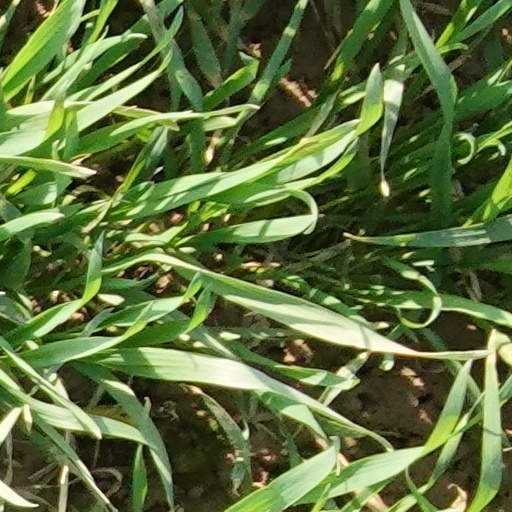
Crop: wheat